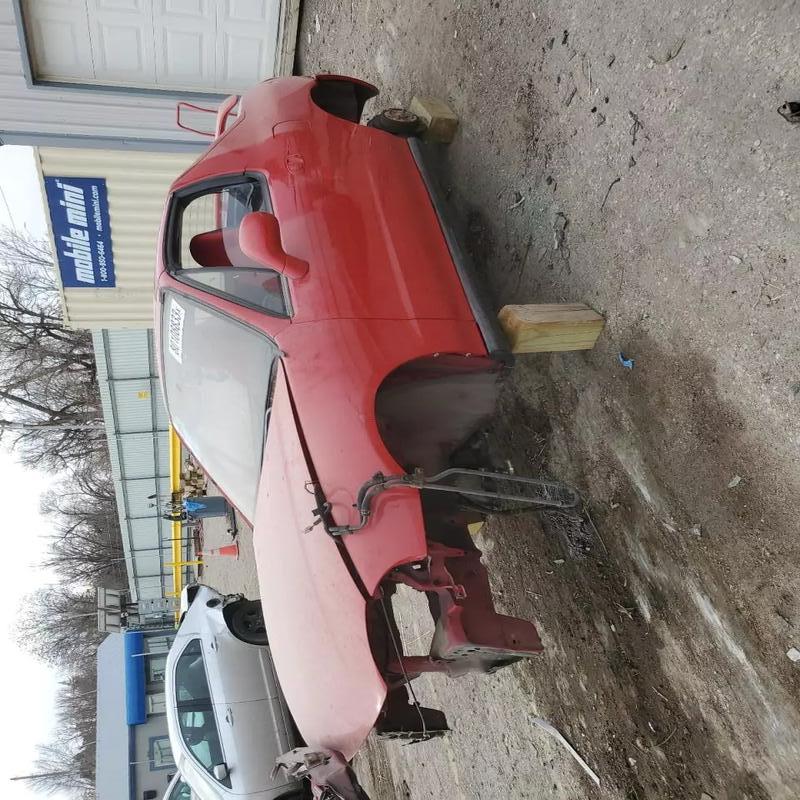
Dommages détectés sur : plaque d'immatriculation avant, pare-choc avant, feu avant droit, feu avant gauche, capot, pare-brise avant, aile avant droite, aile avant gauche, porte avant droite, porte avant gauche, porte arrière droite, porte arrière gauche, aile arrière droite, aile arrière gauche, pare-brise arrière, malle, feu arrière droit, feu arrière gauche, pare-choc arrière, plaque d'immatriculation arrière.
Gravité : majeur